Crankset

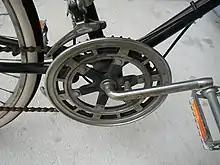
A one-piece ("Ashtabula") crank as seen from the right side

Bicycle cranks can vary in length to accommodate different sized riders and different types of cycling. Crank length is measured from the center of the pedal spindle to the center of the bottom bracket spindle or axle. The larger bicycle component manufacturers typically offer crank lengths for adult riders from long in increments, with cranks being the most common size. A few small specialty manufacturers make bicycle cranks in a number of sizes smaller than and longer than . Some manufacturers also make bicycle cranks that can be adjusted to different lengths. While logic would suggest that, all other things being equal, riders with shorter legs should use proportionally shorter cranks and those with longer legs should use proportionally longer cranks, this is not universally accepted. However, very few scientific studies have definitively examined the effect of crank length on sustained cycling performance and the studies' results have been mixed. Bicycle crank length has not been easy to study scientifically for a number of reasons, chief among them being that cyclists are able to physiologically adapt to different crank lengths. Cyclists are typically more efficient pedalling cranks with which they have had an adaptation period. Several different formulas exist to calculate appropriate crank length for various riders. In addition to the rider's size, another factor affecting the selection of crank length is the rider's cycling specialty and the type of cycling event. Historically, bicycle riders have typically chosen proportionally shorter cranks for higher cadence cycling such as criterium and track racing, while riders have chosen proportionally longer cranks for lower cadence cycling such as time trial racing and mountain biking. However, the evolution of very low rider torso positions to reduce aerodynamic drag for time trial racing and triathlon cycling can also affect crank selection for such events. Some have suggested that proportionally shorter cranks may have a slight advantage for a rider with a very low torso position and an acute hip angle, especially as the rider pedals near the top-dead-center position of the pedal stroke. Cranks can be shortened for medical reasons using shorteners such as Ortho Pedal.